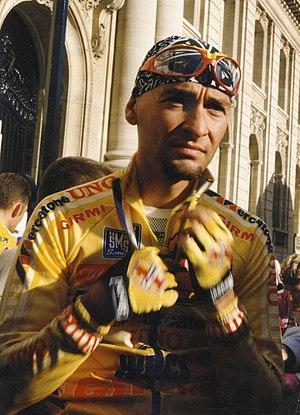
Le Tour d'Italie, appelé aussi Giro, est une compétition cycliste par étapes qui a lieu principalement en Italie chaque année, et qui est considérée comme la deuxième en importance après le Tour de France. Elle est créée par le journal La Gazzetta dello Sport d'Eugenio Camillo Costamagna en 1909 et le journaliste Tullo Morgagni. Elle parcourt l'Italie et passe parfois par des pays étrangers tels que la Suisse ou les Pays-Bas récemment.
Un grimpeur est un coureur cycliste capable de monter rapidement des routes en pente raide situées dans les collines ou en montagne.
Marco Pantani est un coureur cycliste italien. Il fut l'un des meilleurs grimpeurs de l'histoire du cyclisme sur route et l'un des coureurs les plus populaires. Il a notamment remporté un Tour de France et un Tour d'Italie.